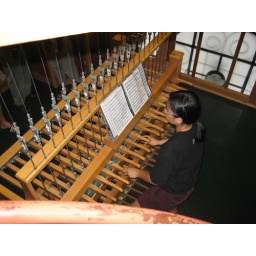
One of the chime masters in the clock tower playing live music, yah!